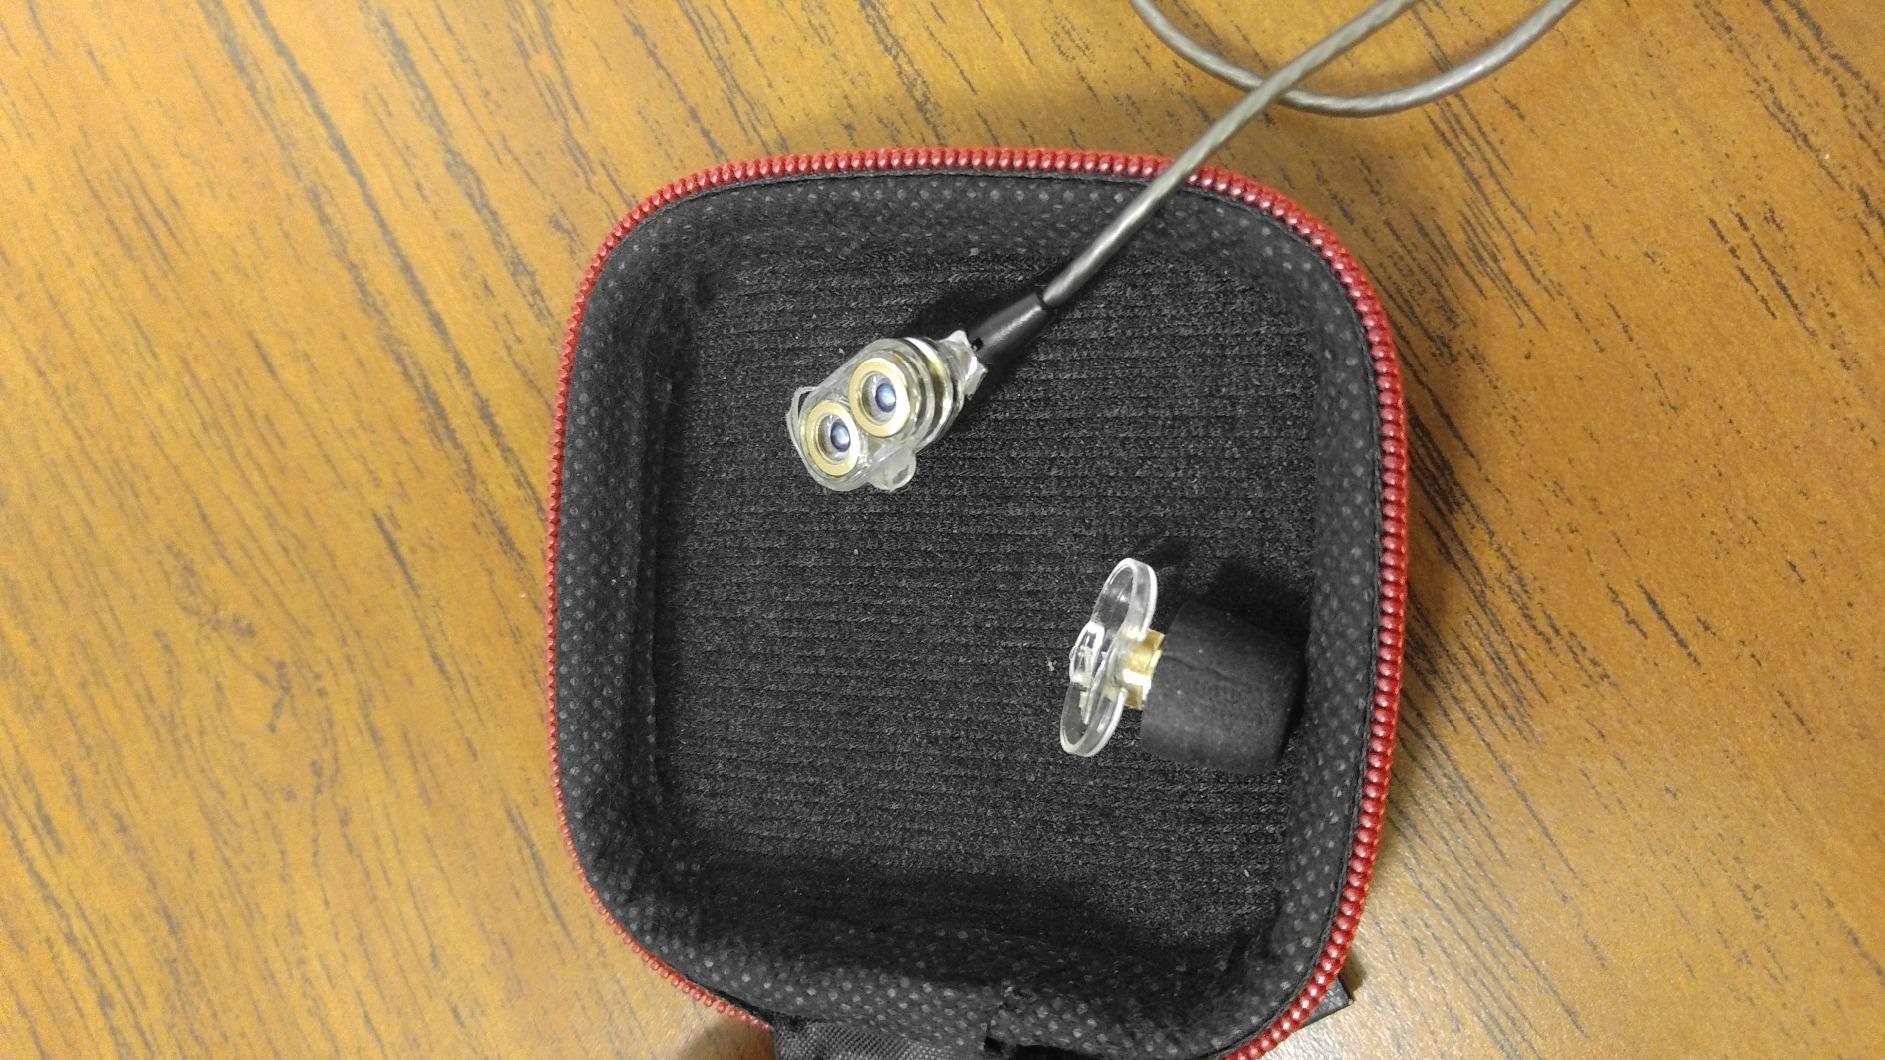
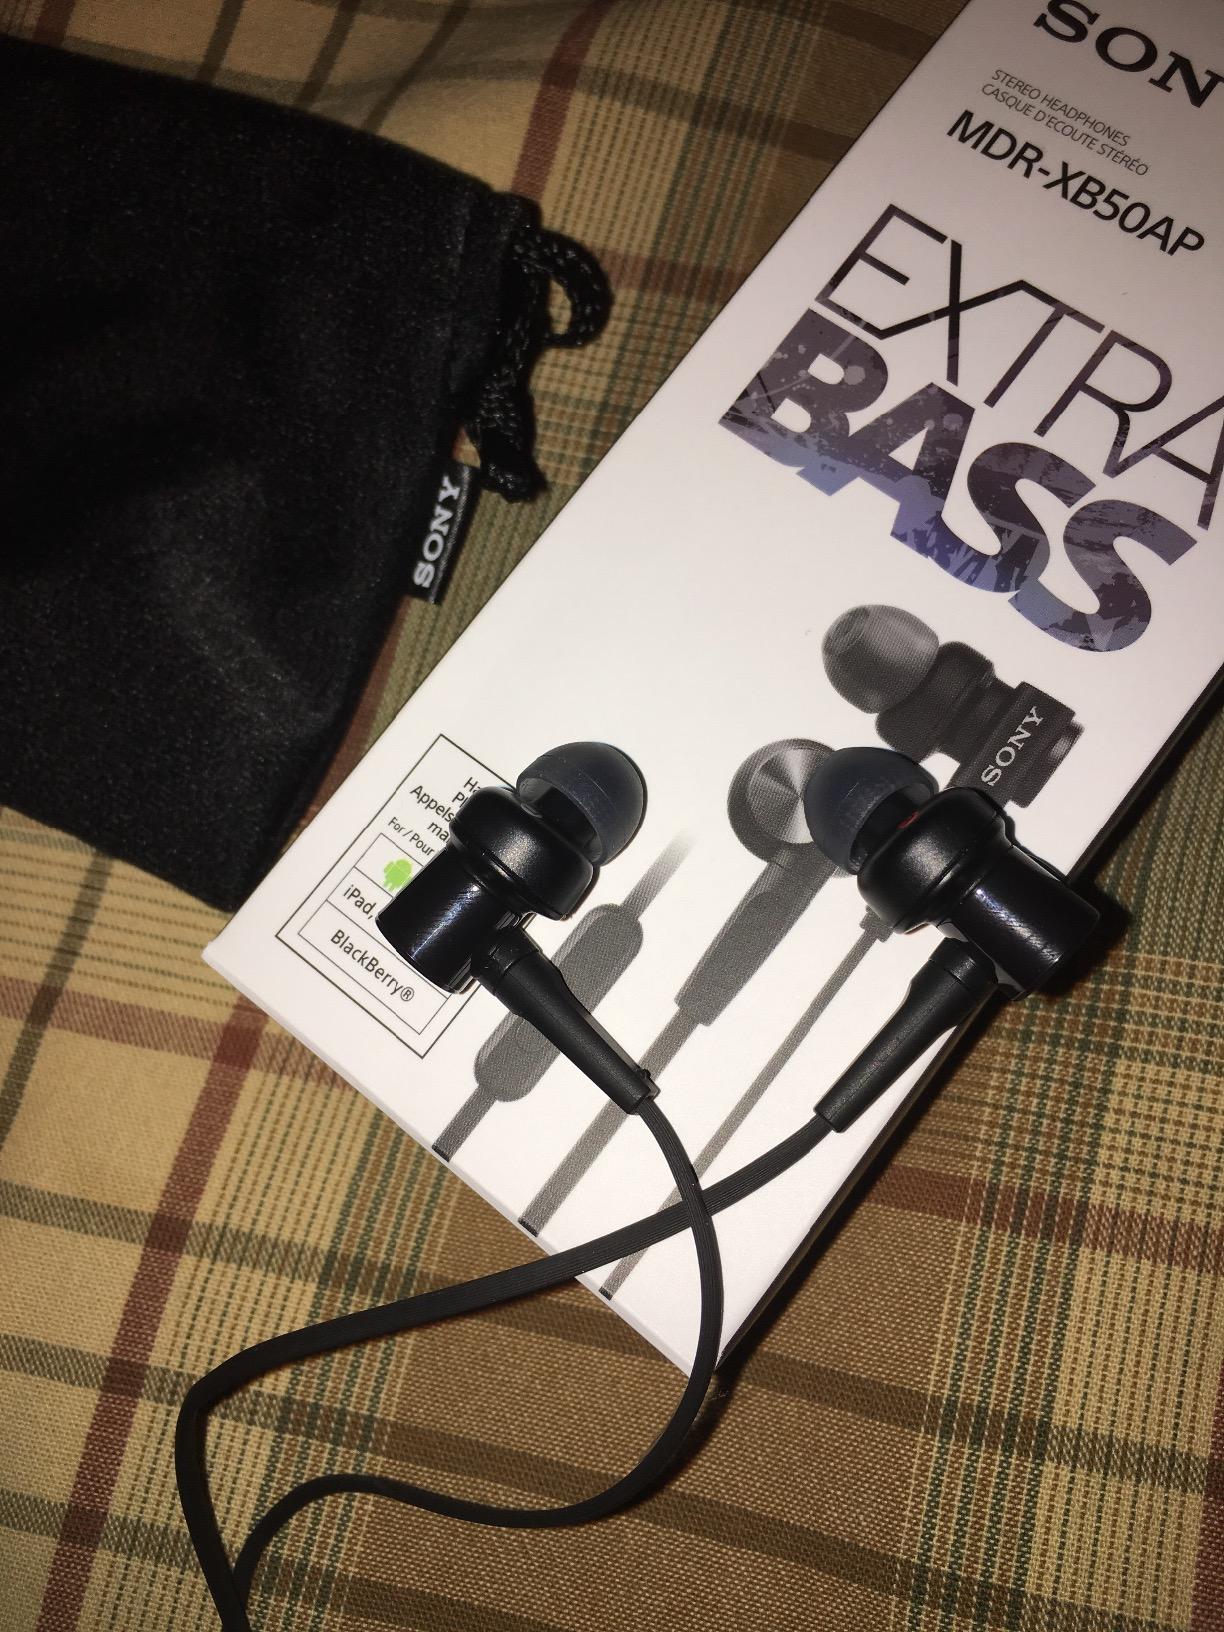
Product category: headphones
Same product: no